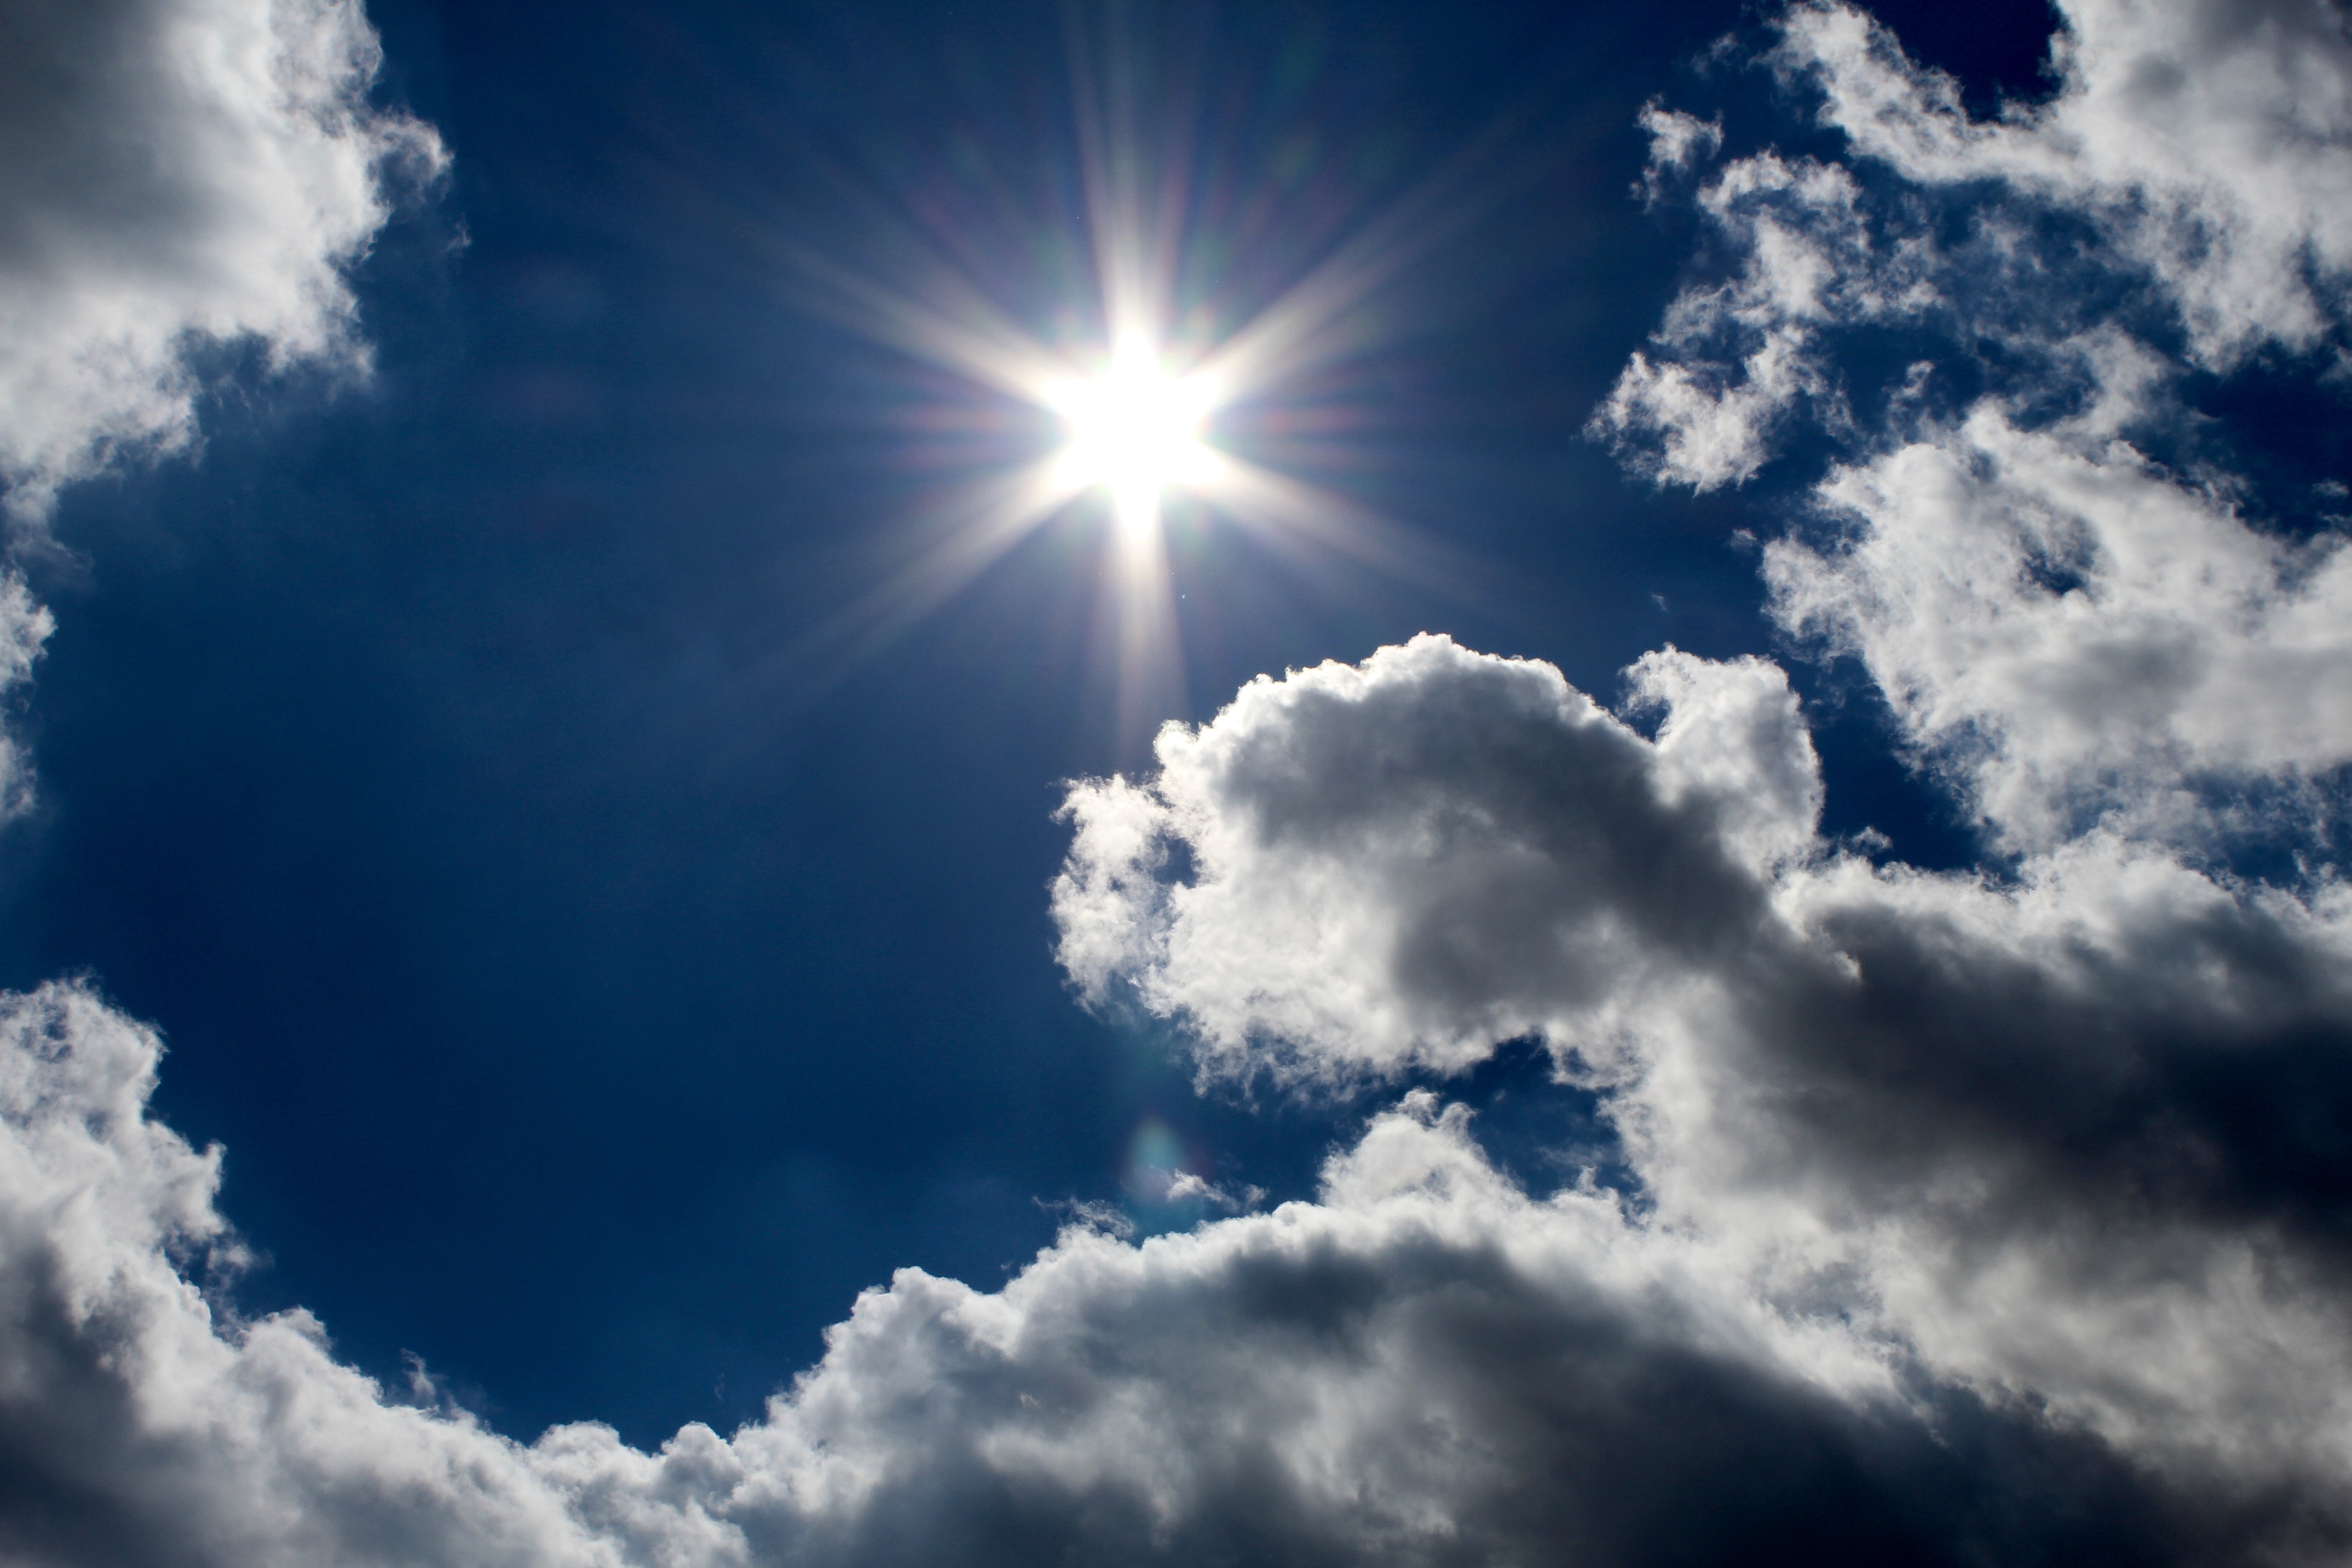
cloud, sky, sun, sunlight, atmosphere, summer, daytime, cumulus, clouds, sunbeam, astronomical object, meteorological phenomenon, atmosphere of earth